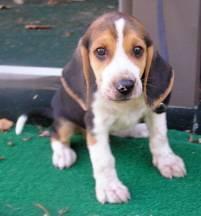
dog